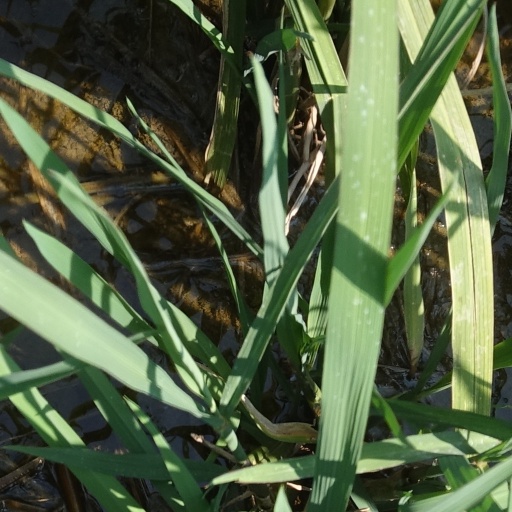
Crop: rice